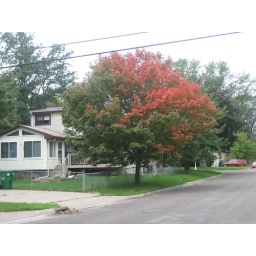
The Maple tree by our house is turning red already